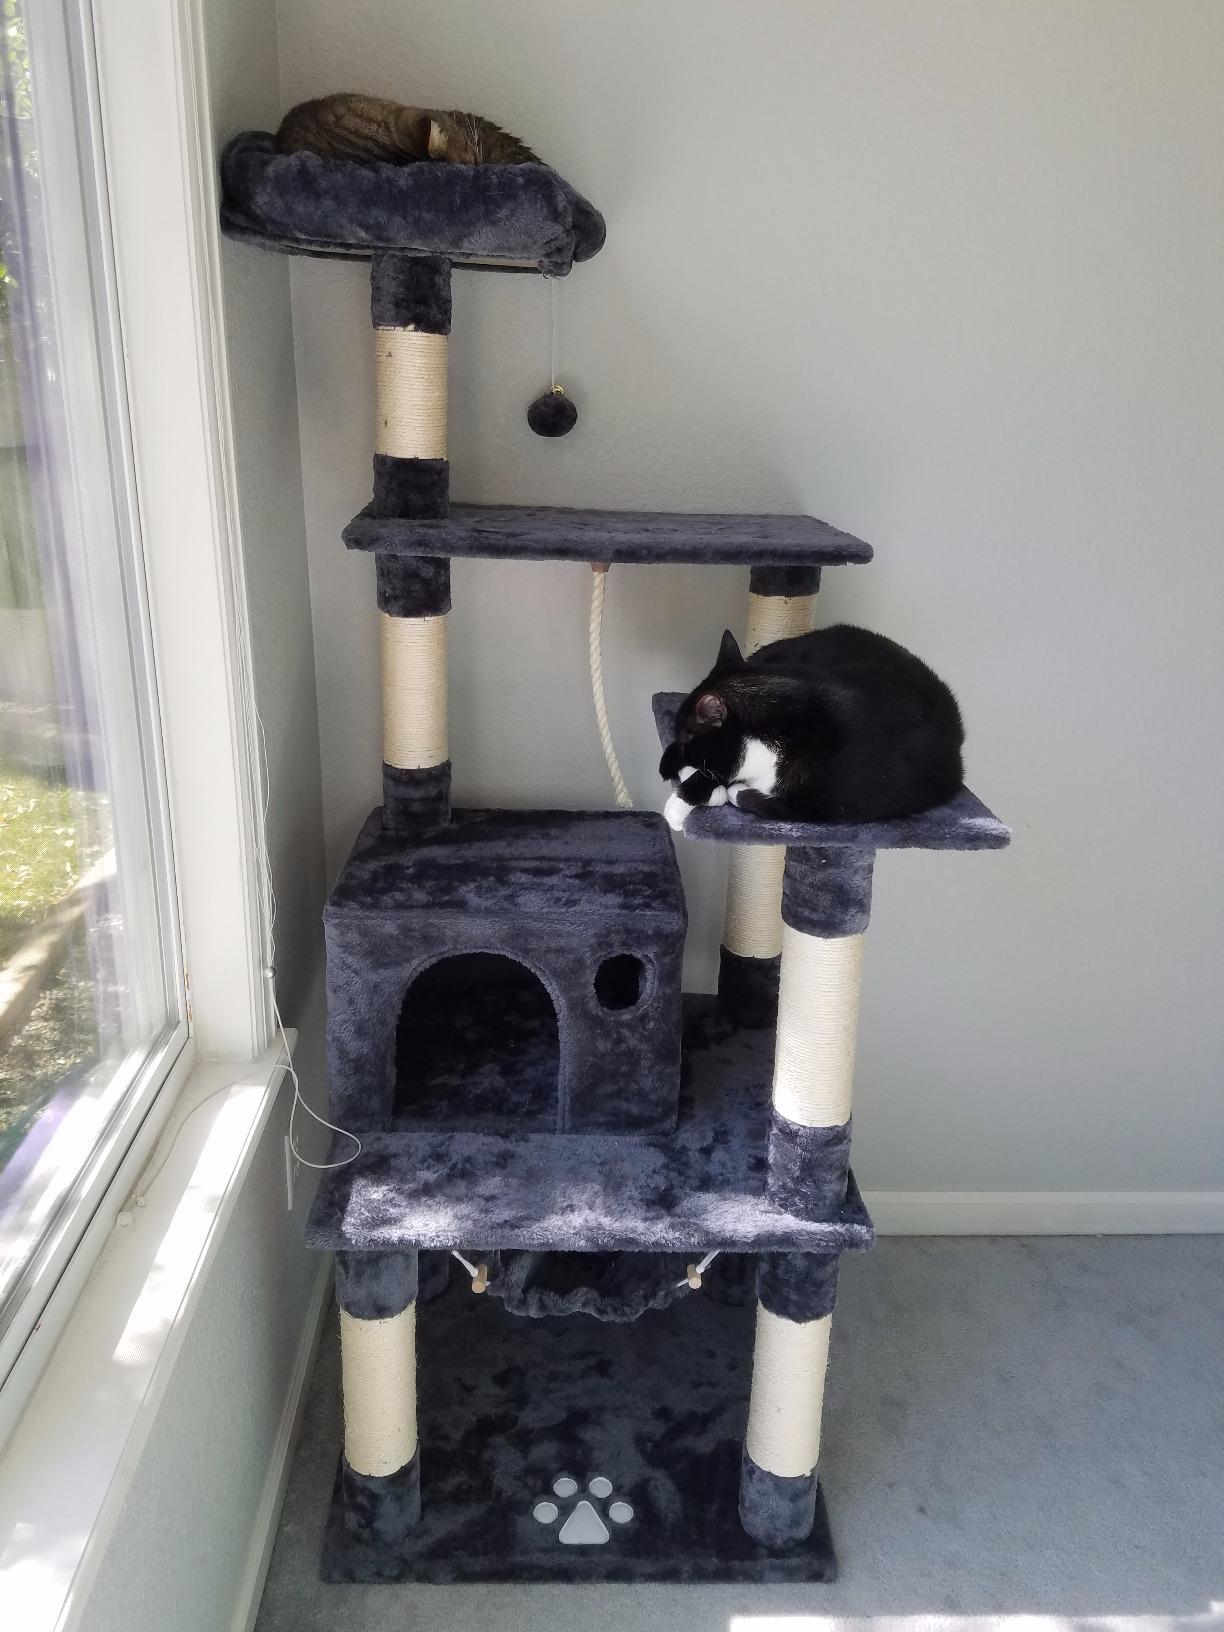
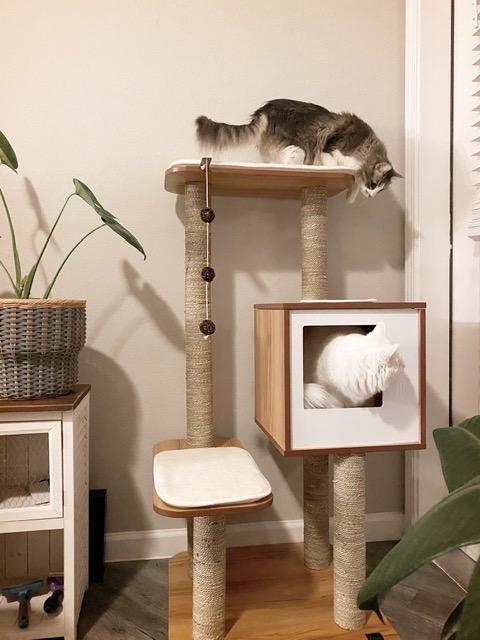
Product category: items_cat tree
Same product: no